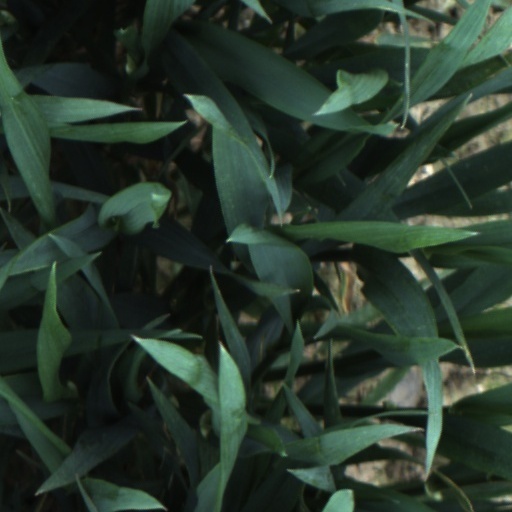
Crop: wheat